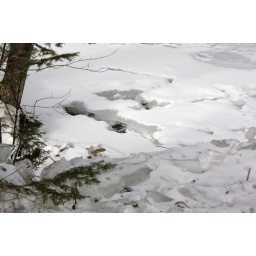
Ice pots are fascinating ice structures that occur with moving water in these brooks. They look like blown glass.